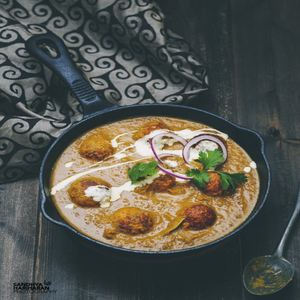
Dish: kofta